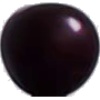
Label: cherry_wax_black